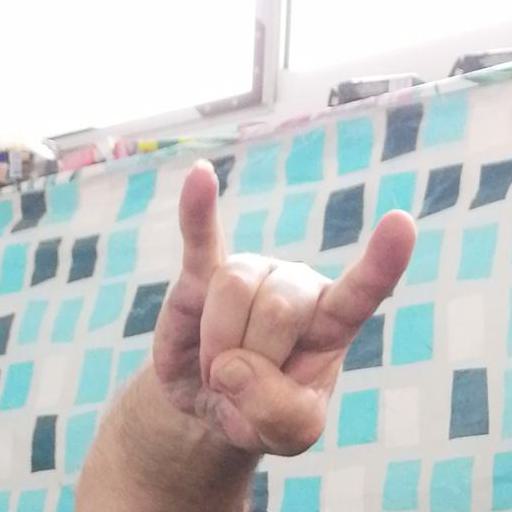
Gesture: rock